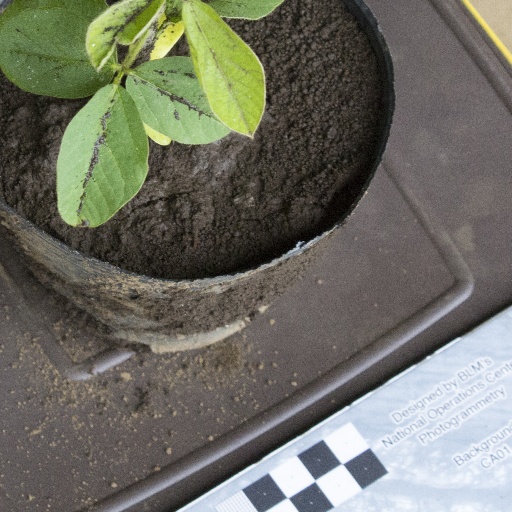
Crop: soybean